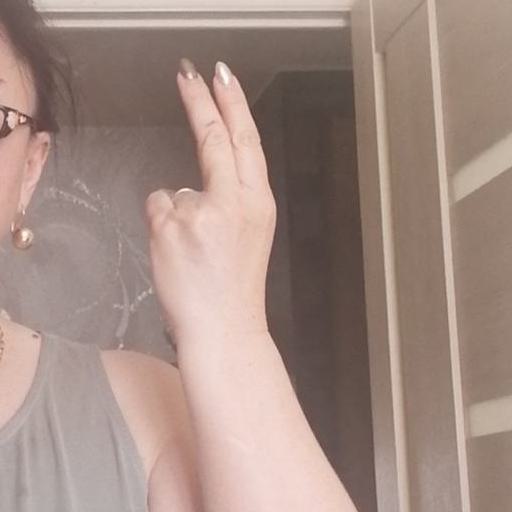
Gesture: two_up_inverted